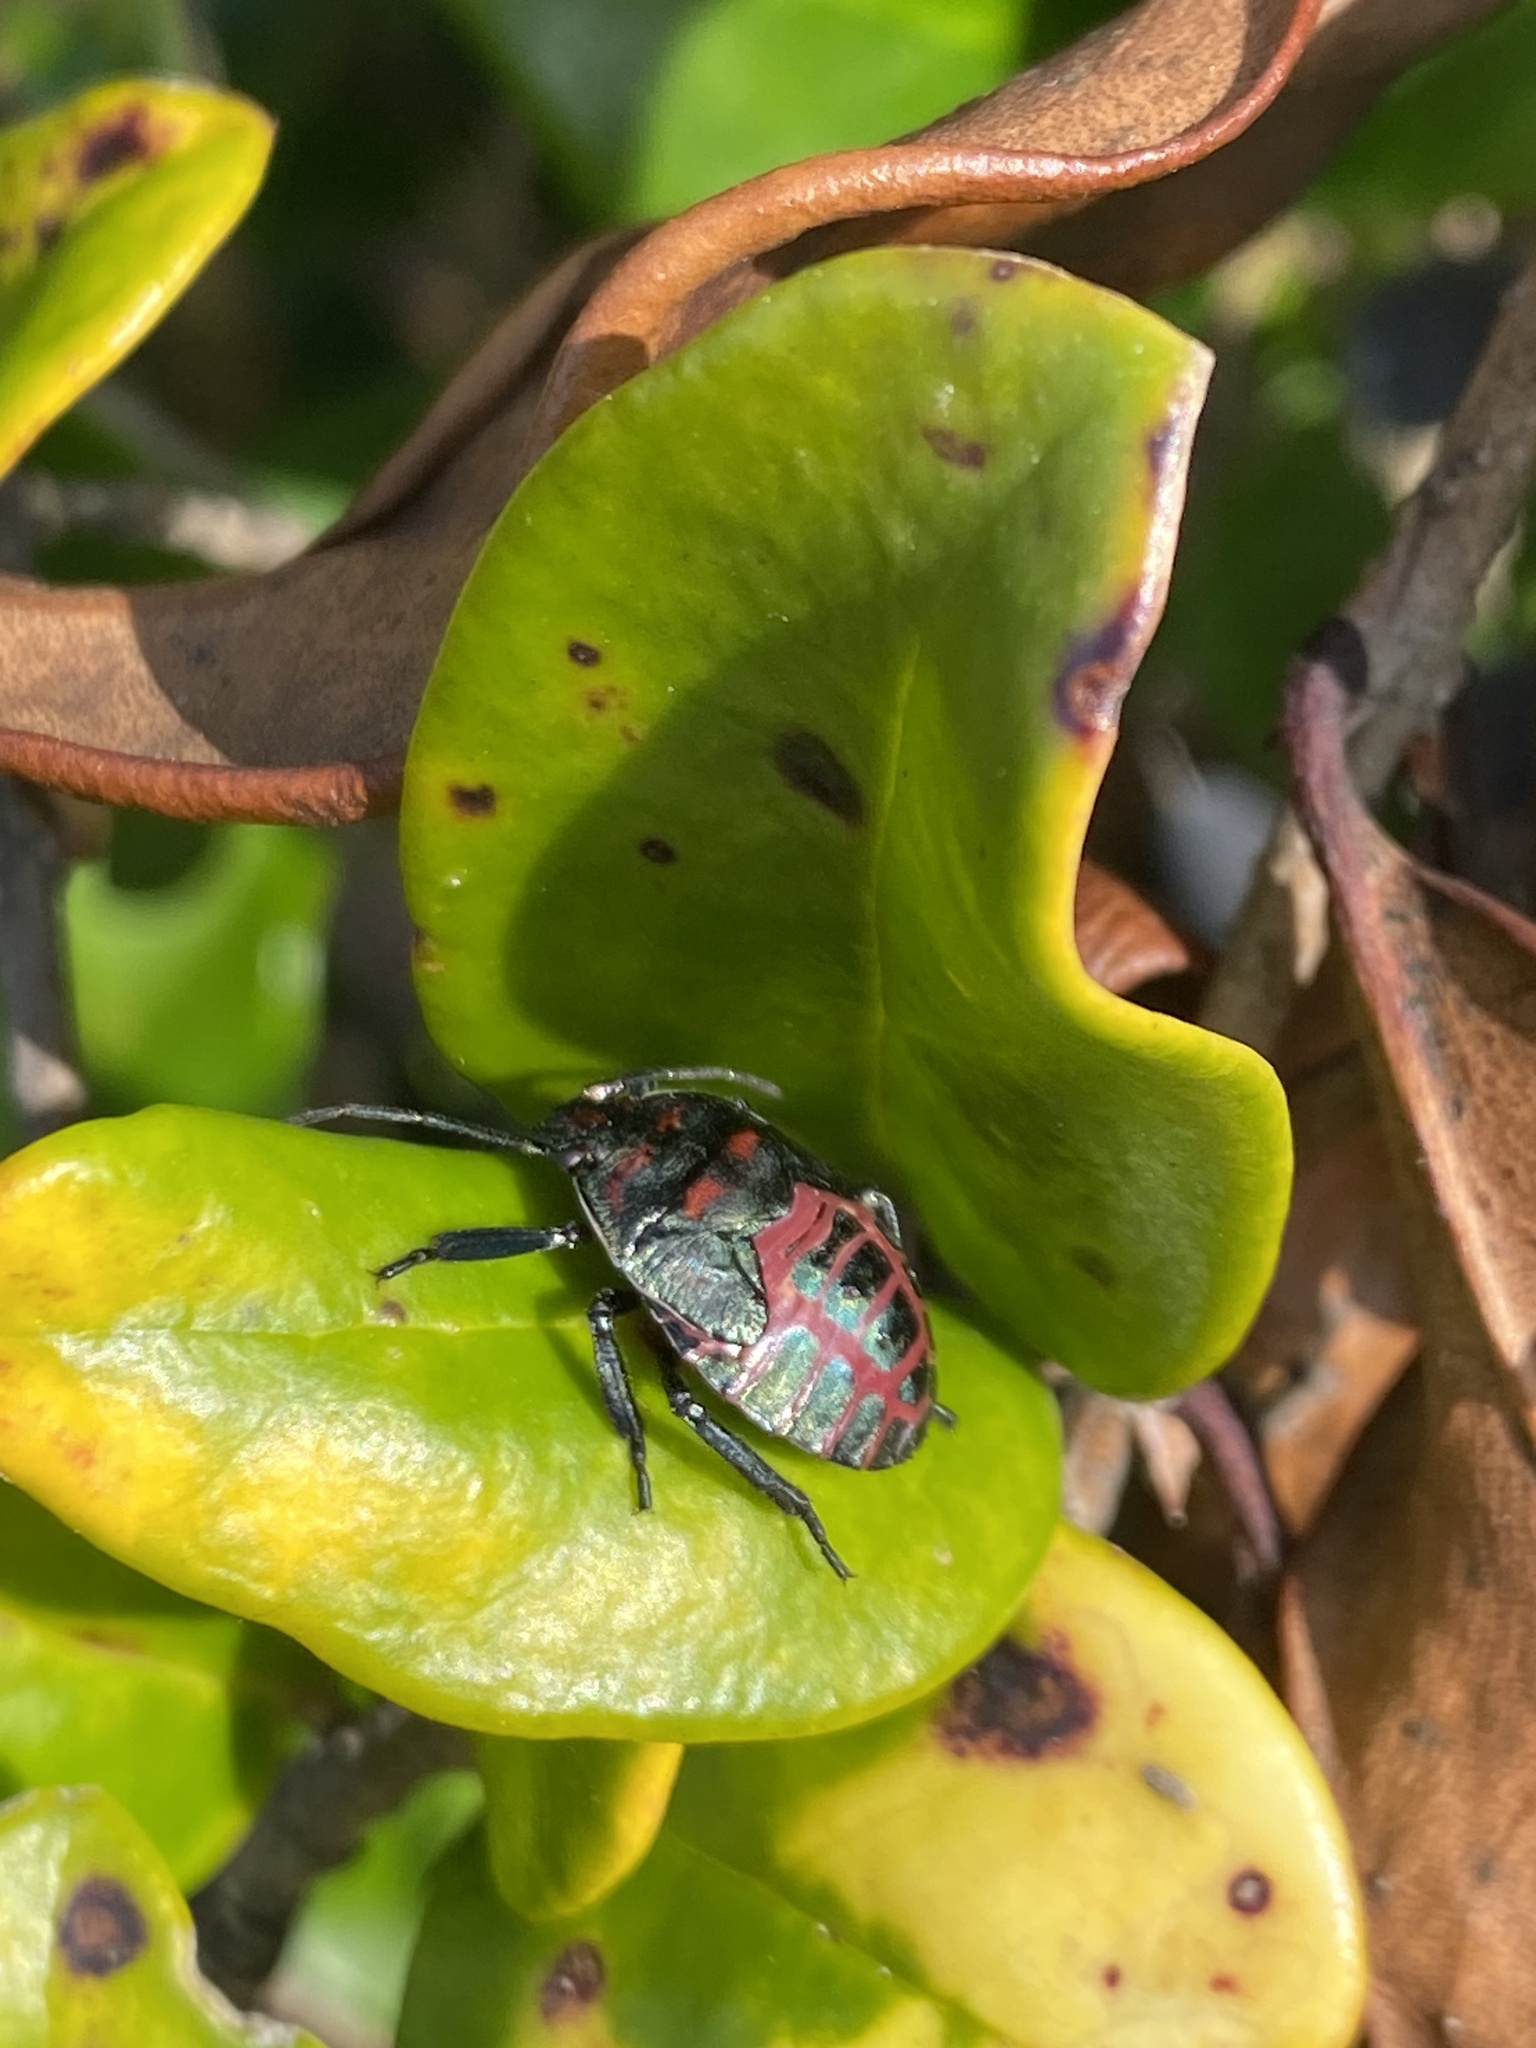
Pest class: stink_bug